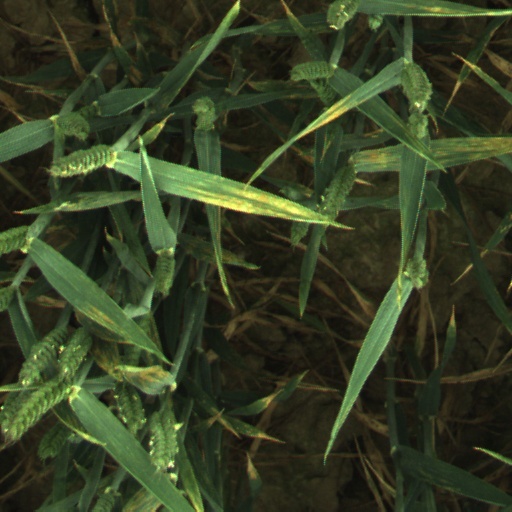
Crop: wheat